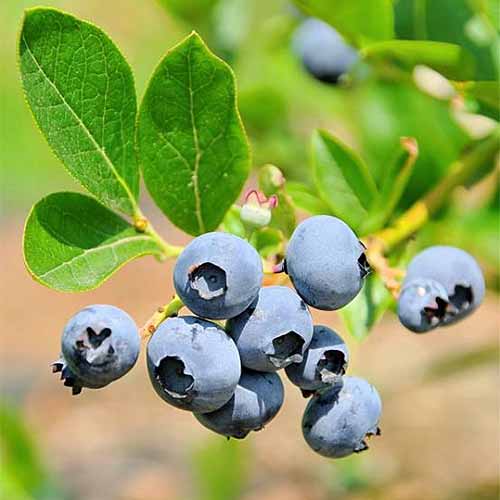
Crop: blueberry
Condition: healthy